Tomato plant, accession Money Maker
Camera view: tilt-top (135 deg); turntable rotation: 180 degrees
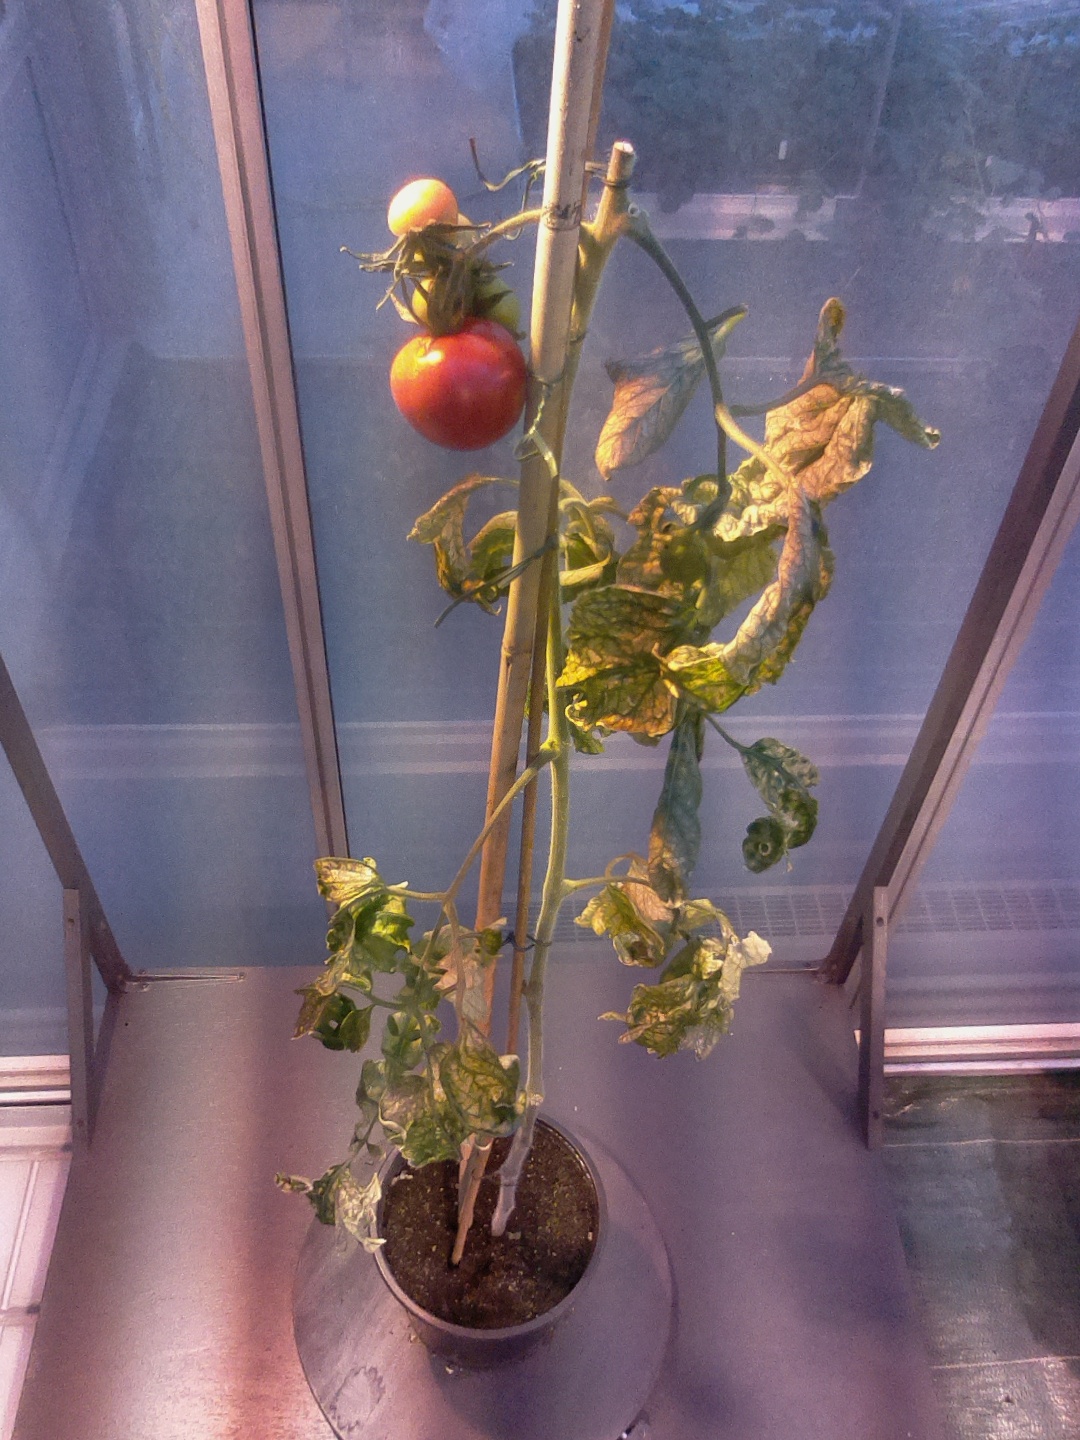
BBCH growth stage 82: 20%-30% of fruits show typical fully ripe color